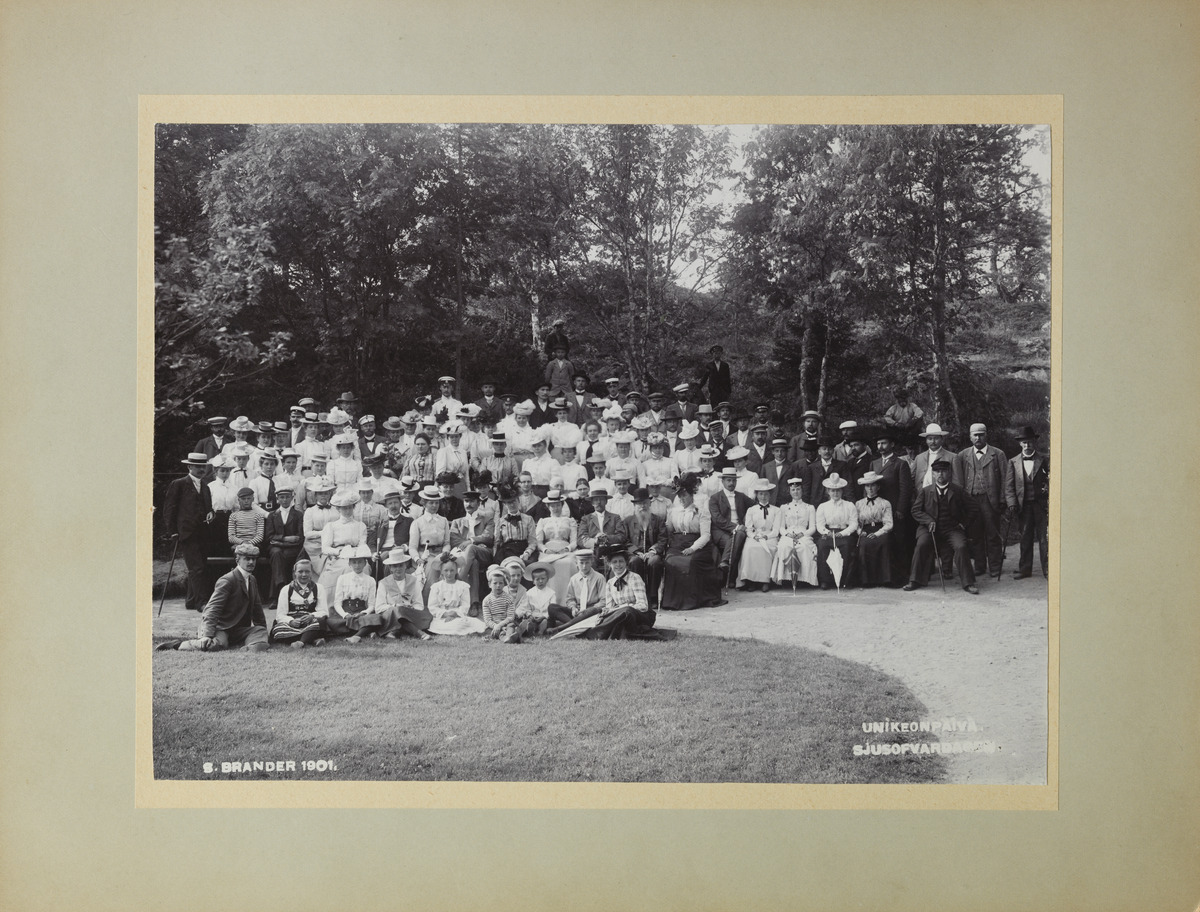
Unikeonpäivä, Savonlinna, ryhmäkuva Olofsbadin kylpylävieraista
sisällön kuvaus: Unikeonpäivä, Savonlinna, ryhmäkuva Olofsbadin kylpylävieraista mustavalkoinen
Kuvaaja: Brander, Signe, valokuvaaja
Ajankohta: kuvausaika 27.07.1901
Paikka: Suomi, Etelä-Savo, Savonlinna
Aiheet: Olofsbadin kylpylä, juhlat vuotuisjuhlat, tapahtumat, huvit, henkilöt, lapset, naiset, miehet, muoti, pukineet, päähineet